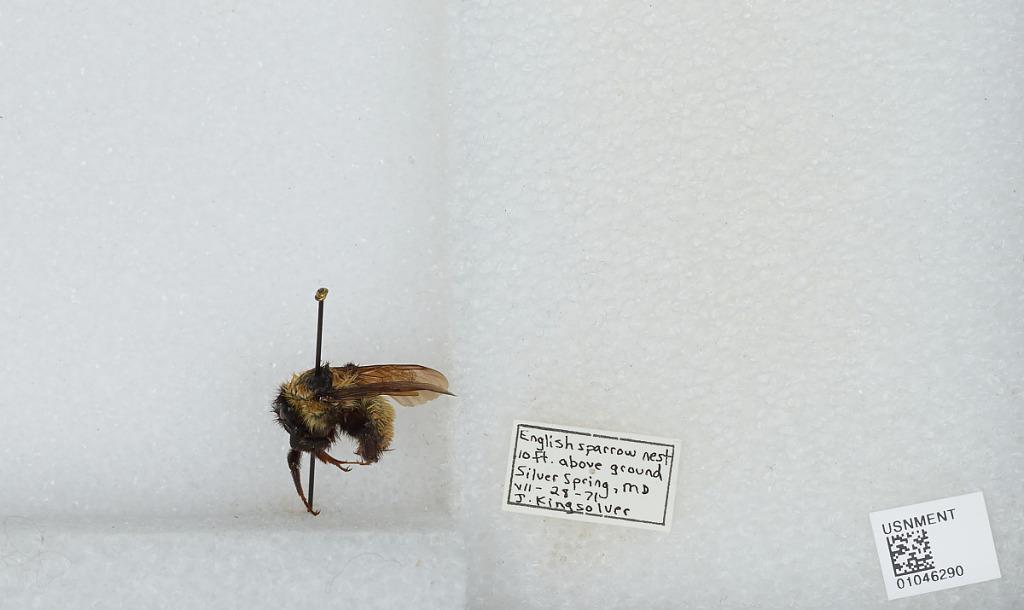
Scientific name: Bombus sp.
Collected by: J. Kingsolver
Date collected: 1971-7-28
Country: United States
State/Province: Maryland
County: Montgomery
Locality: Silver Spring
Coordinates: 39.0042, -77.0189